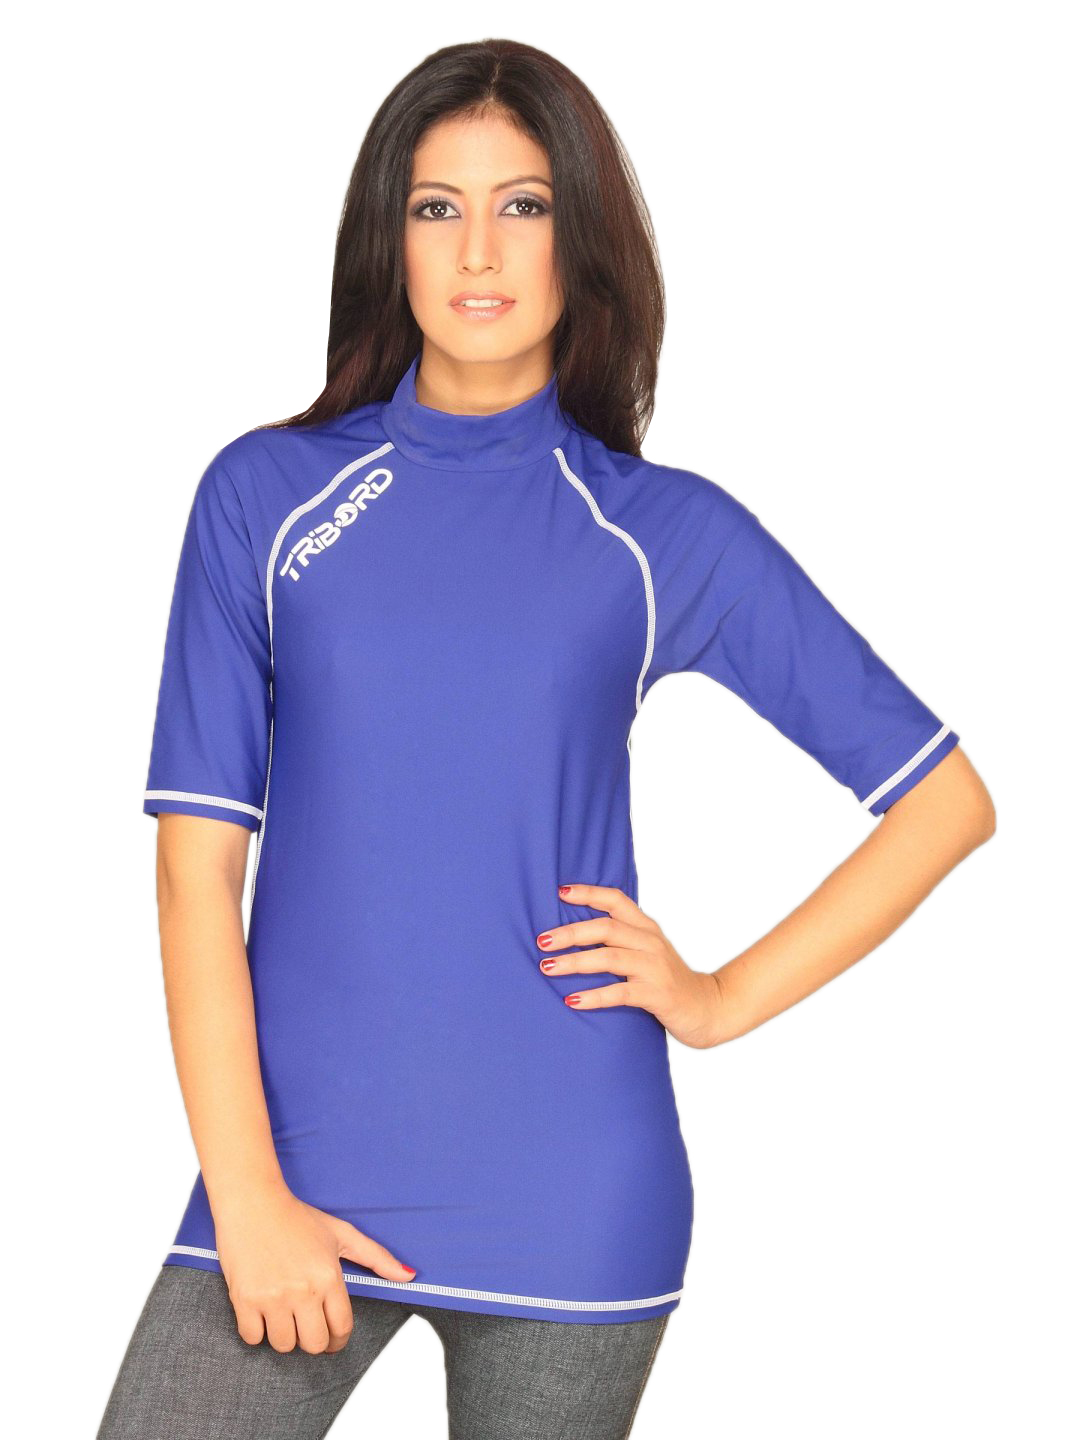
Decathlon Profilter Women Blue T-shirt
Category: Apparel / Topwear / Tshirts
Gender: Women
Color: Blue
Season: Fall 2010
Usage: Sports